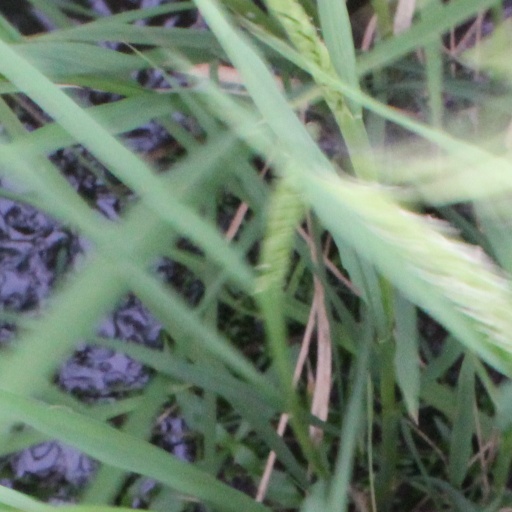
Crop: rice